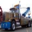
Label: truck